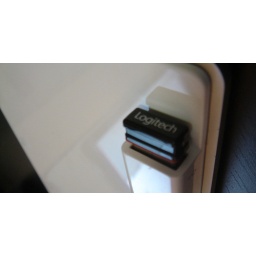
receiver plug in apple keyboard